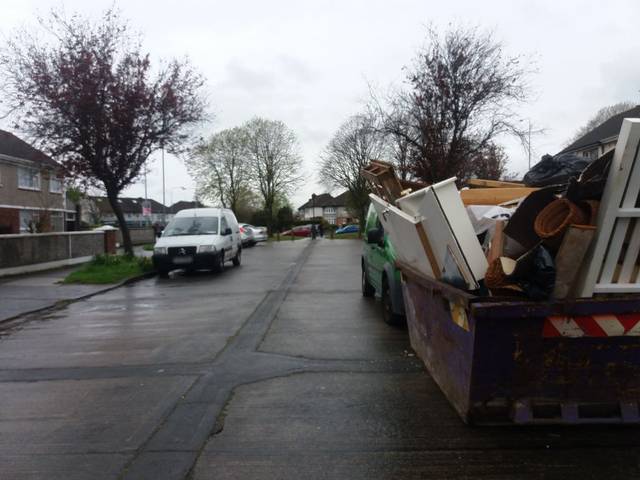
Region: Ireland
Coordinates: 53.386, -6.264